Nagrik

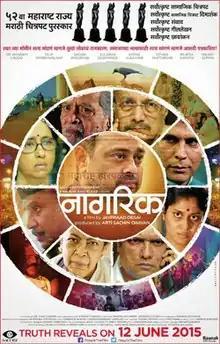
Film Poster

Nagrik is a 2015 Indian Marathi language mystery political film, directed by Jayprad Desai and produced by Arti Sachin Chavan and co-produced by Dr.Sunil Chavan presented by Sachhi Entertainment and Ronak Bandelkar. The film is released on 12 June 2015.